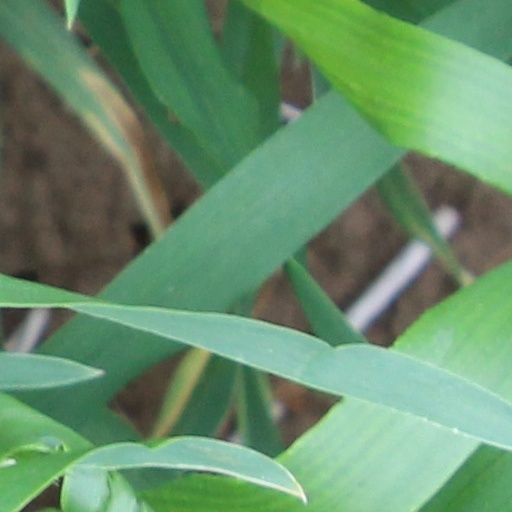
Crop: wheat